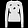
Label: Pullover